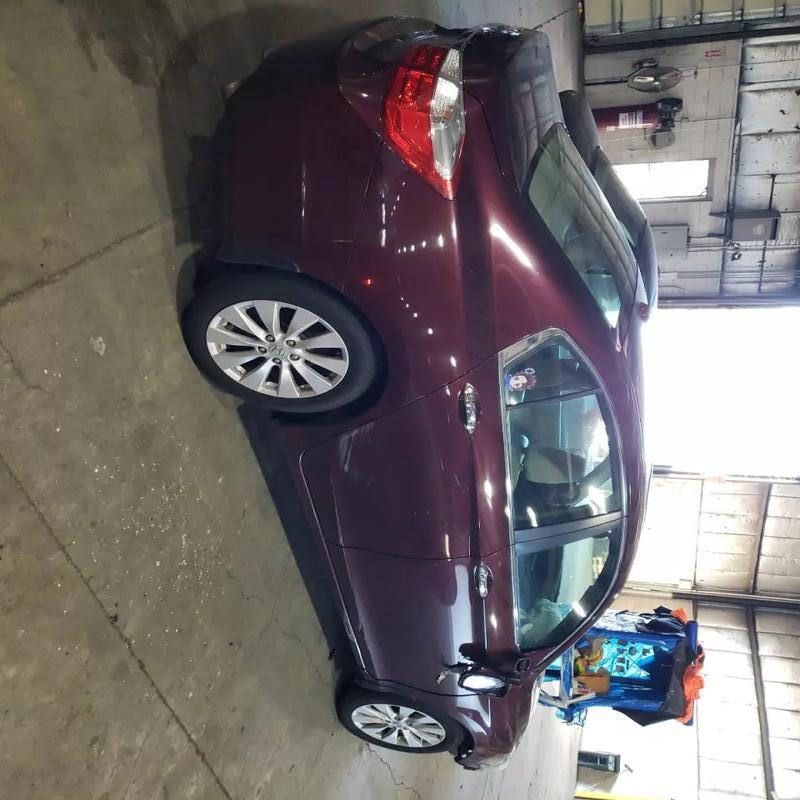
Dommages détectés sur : pare-choc avant, porte avant droite, porte arrière droite, aile arrière droite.
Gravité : mineur